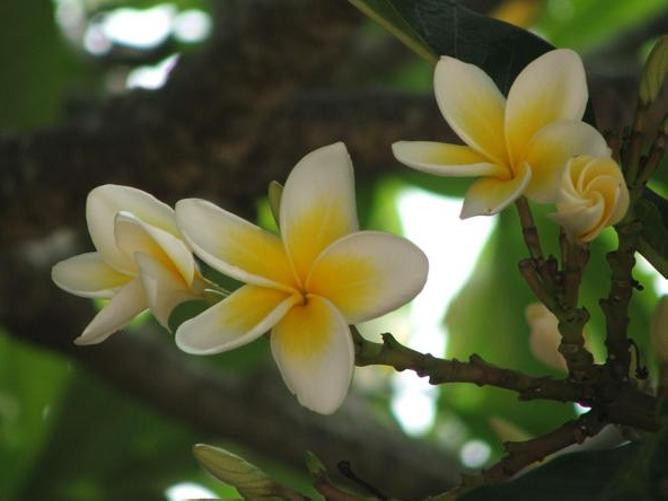
Label: frangipani